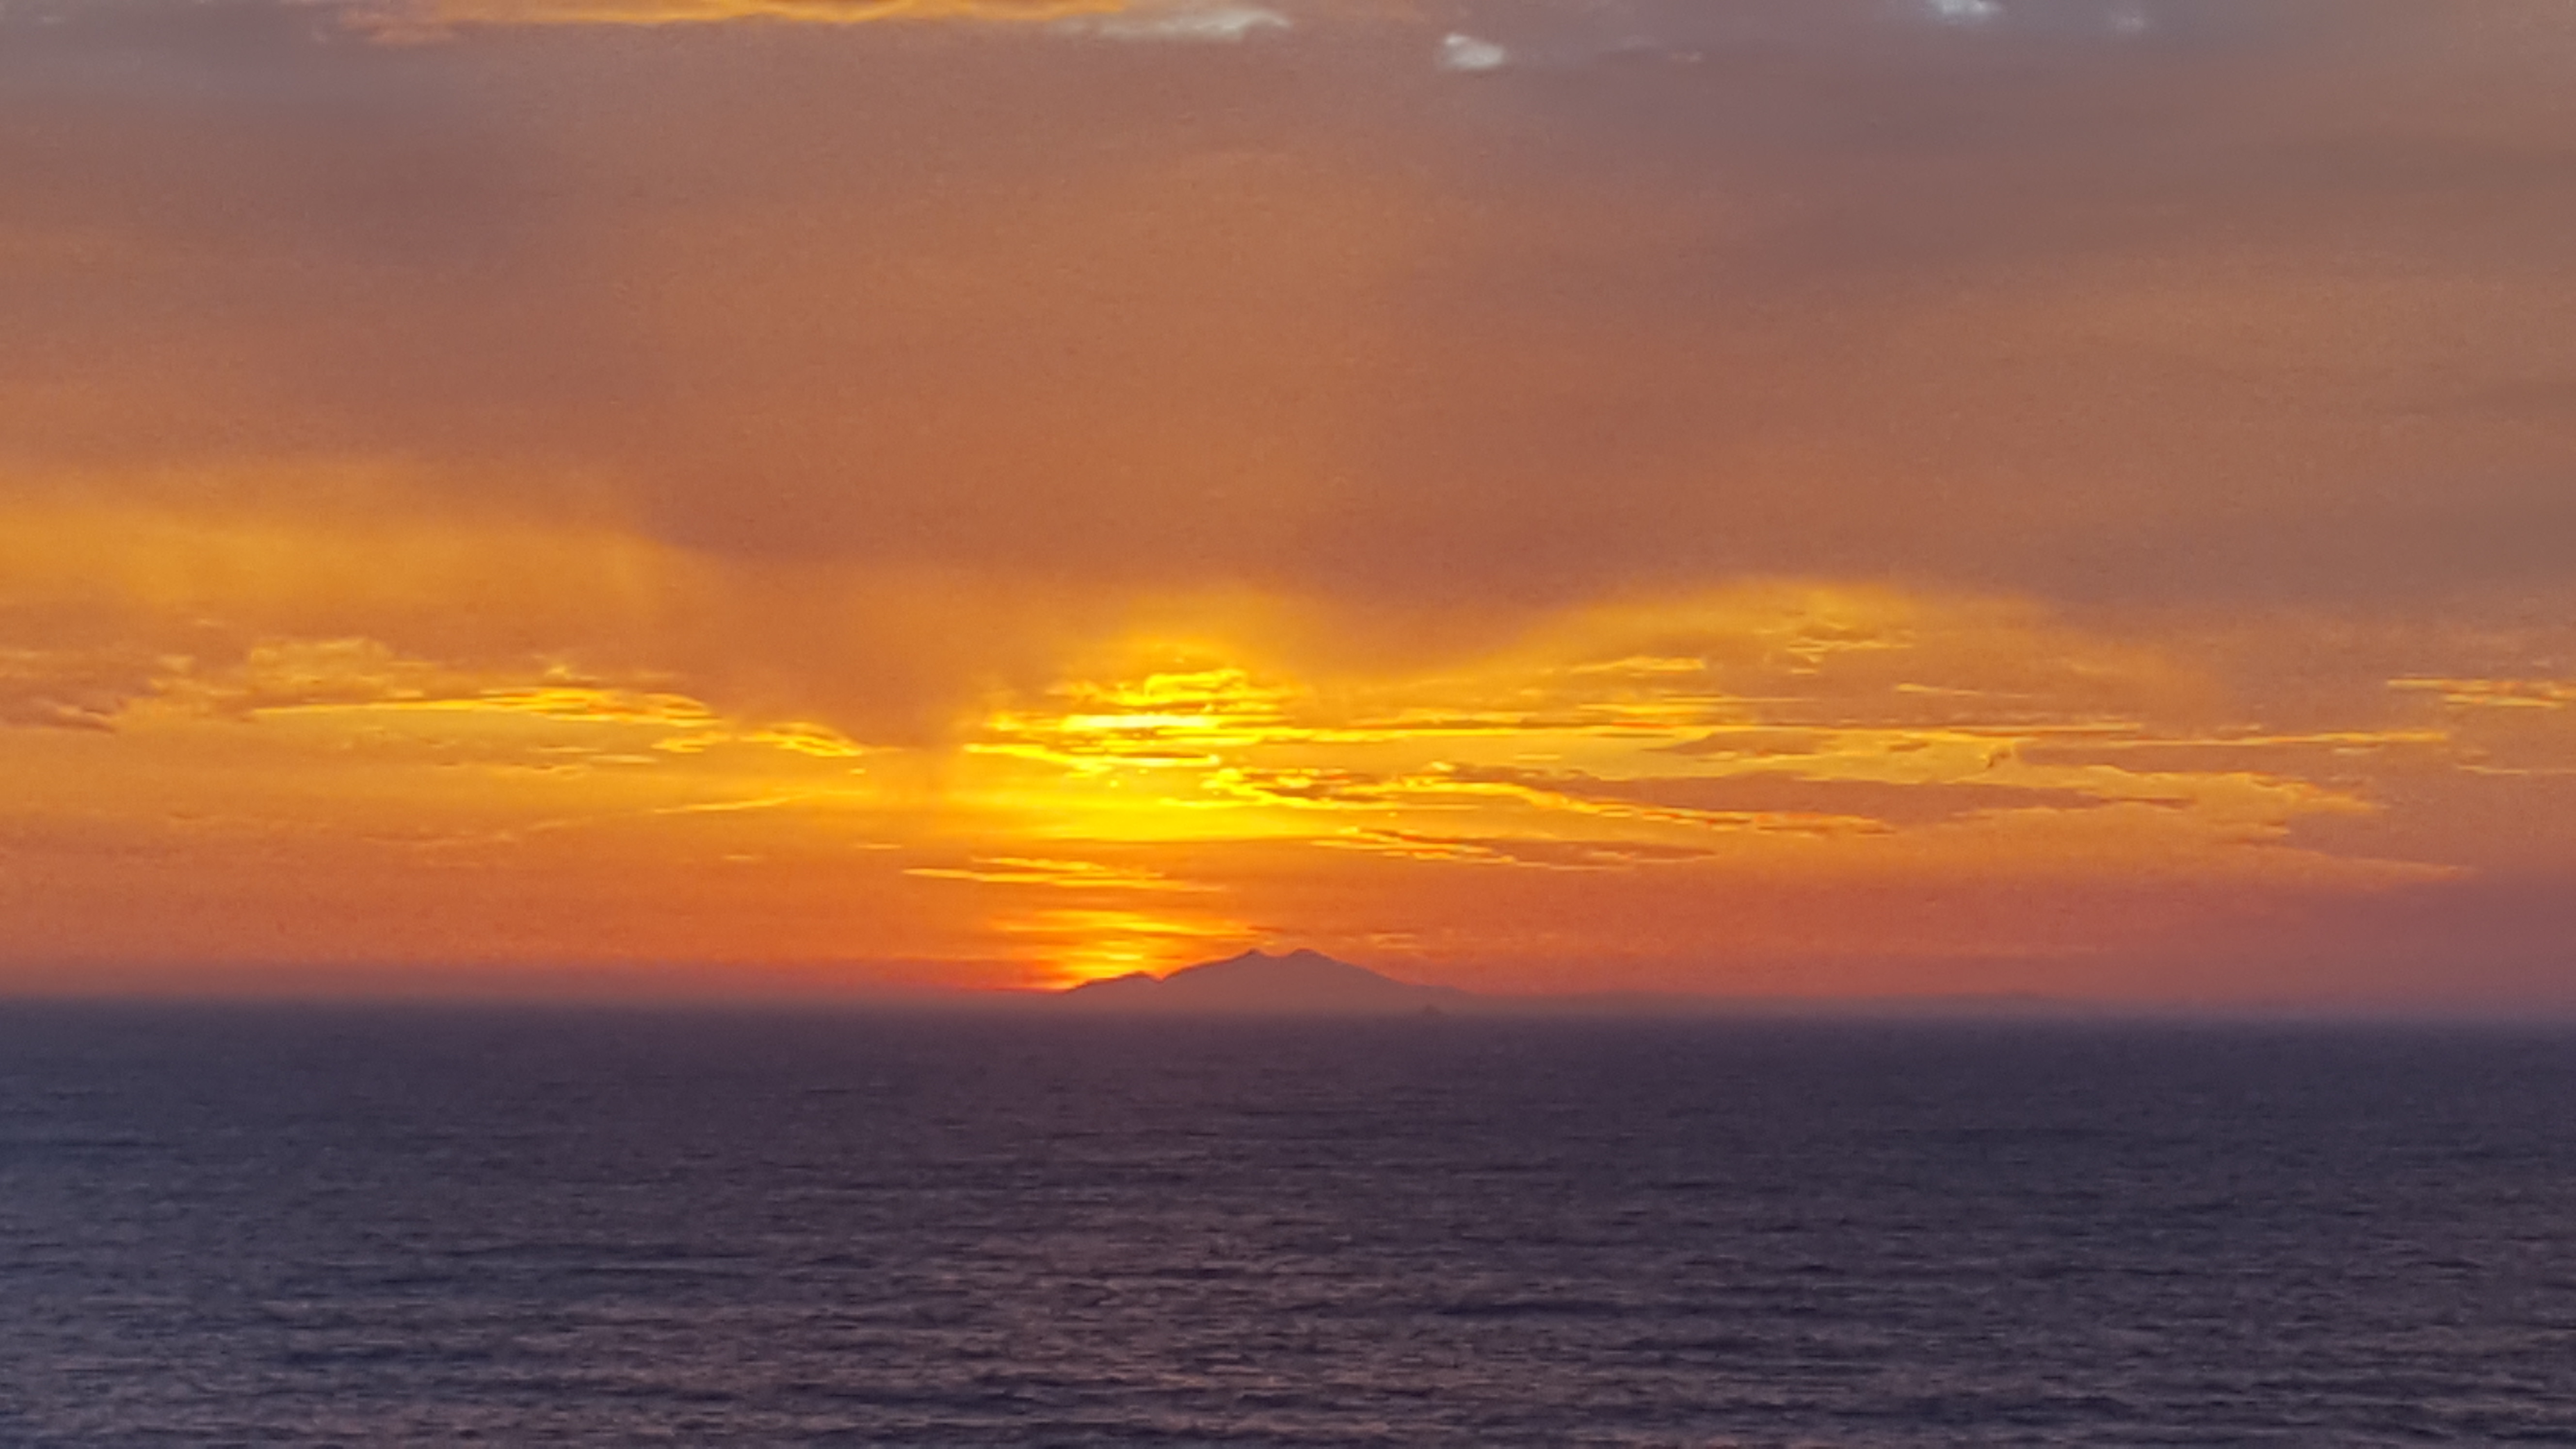
landscape, sunset, sun, horizon, sunrise, calm, afterglow, sky, shore, afternoon, morning, sunlight, wave, evening, dawn, sea, ocean, red sky at morning, atmosphere, cloud, daytime, dusk, computer wallpaper, wind wave